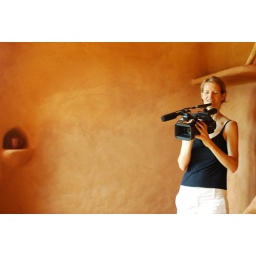
kirsten dirksen, inside the adobe house being built in pickards mountain